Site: brandenburg
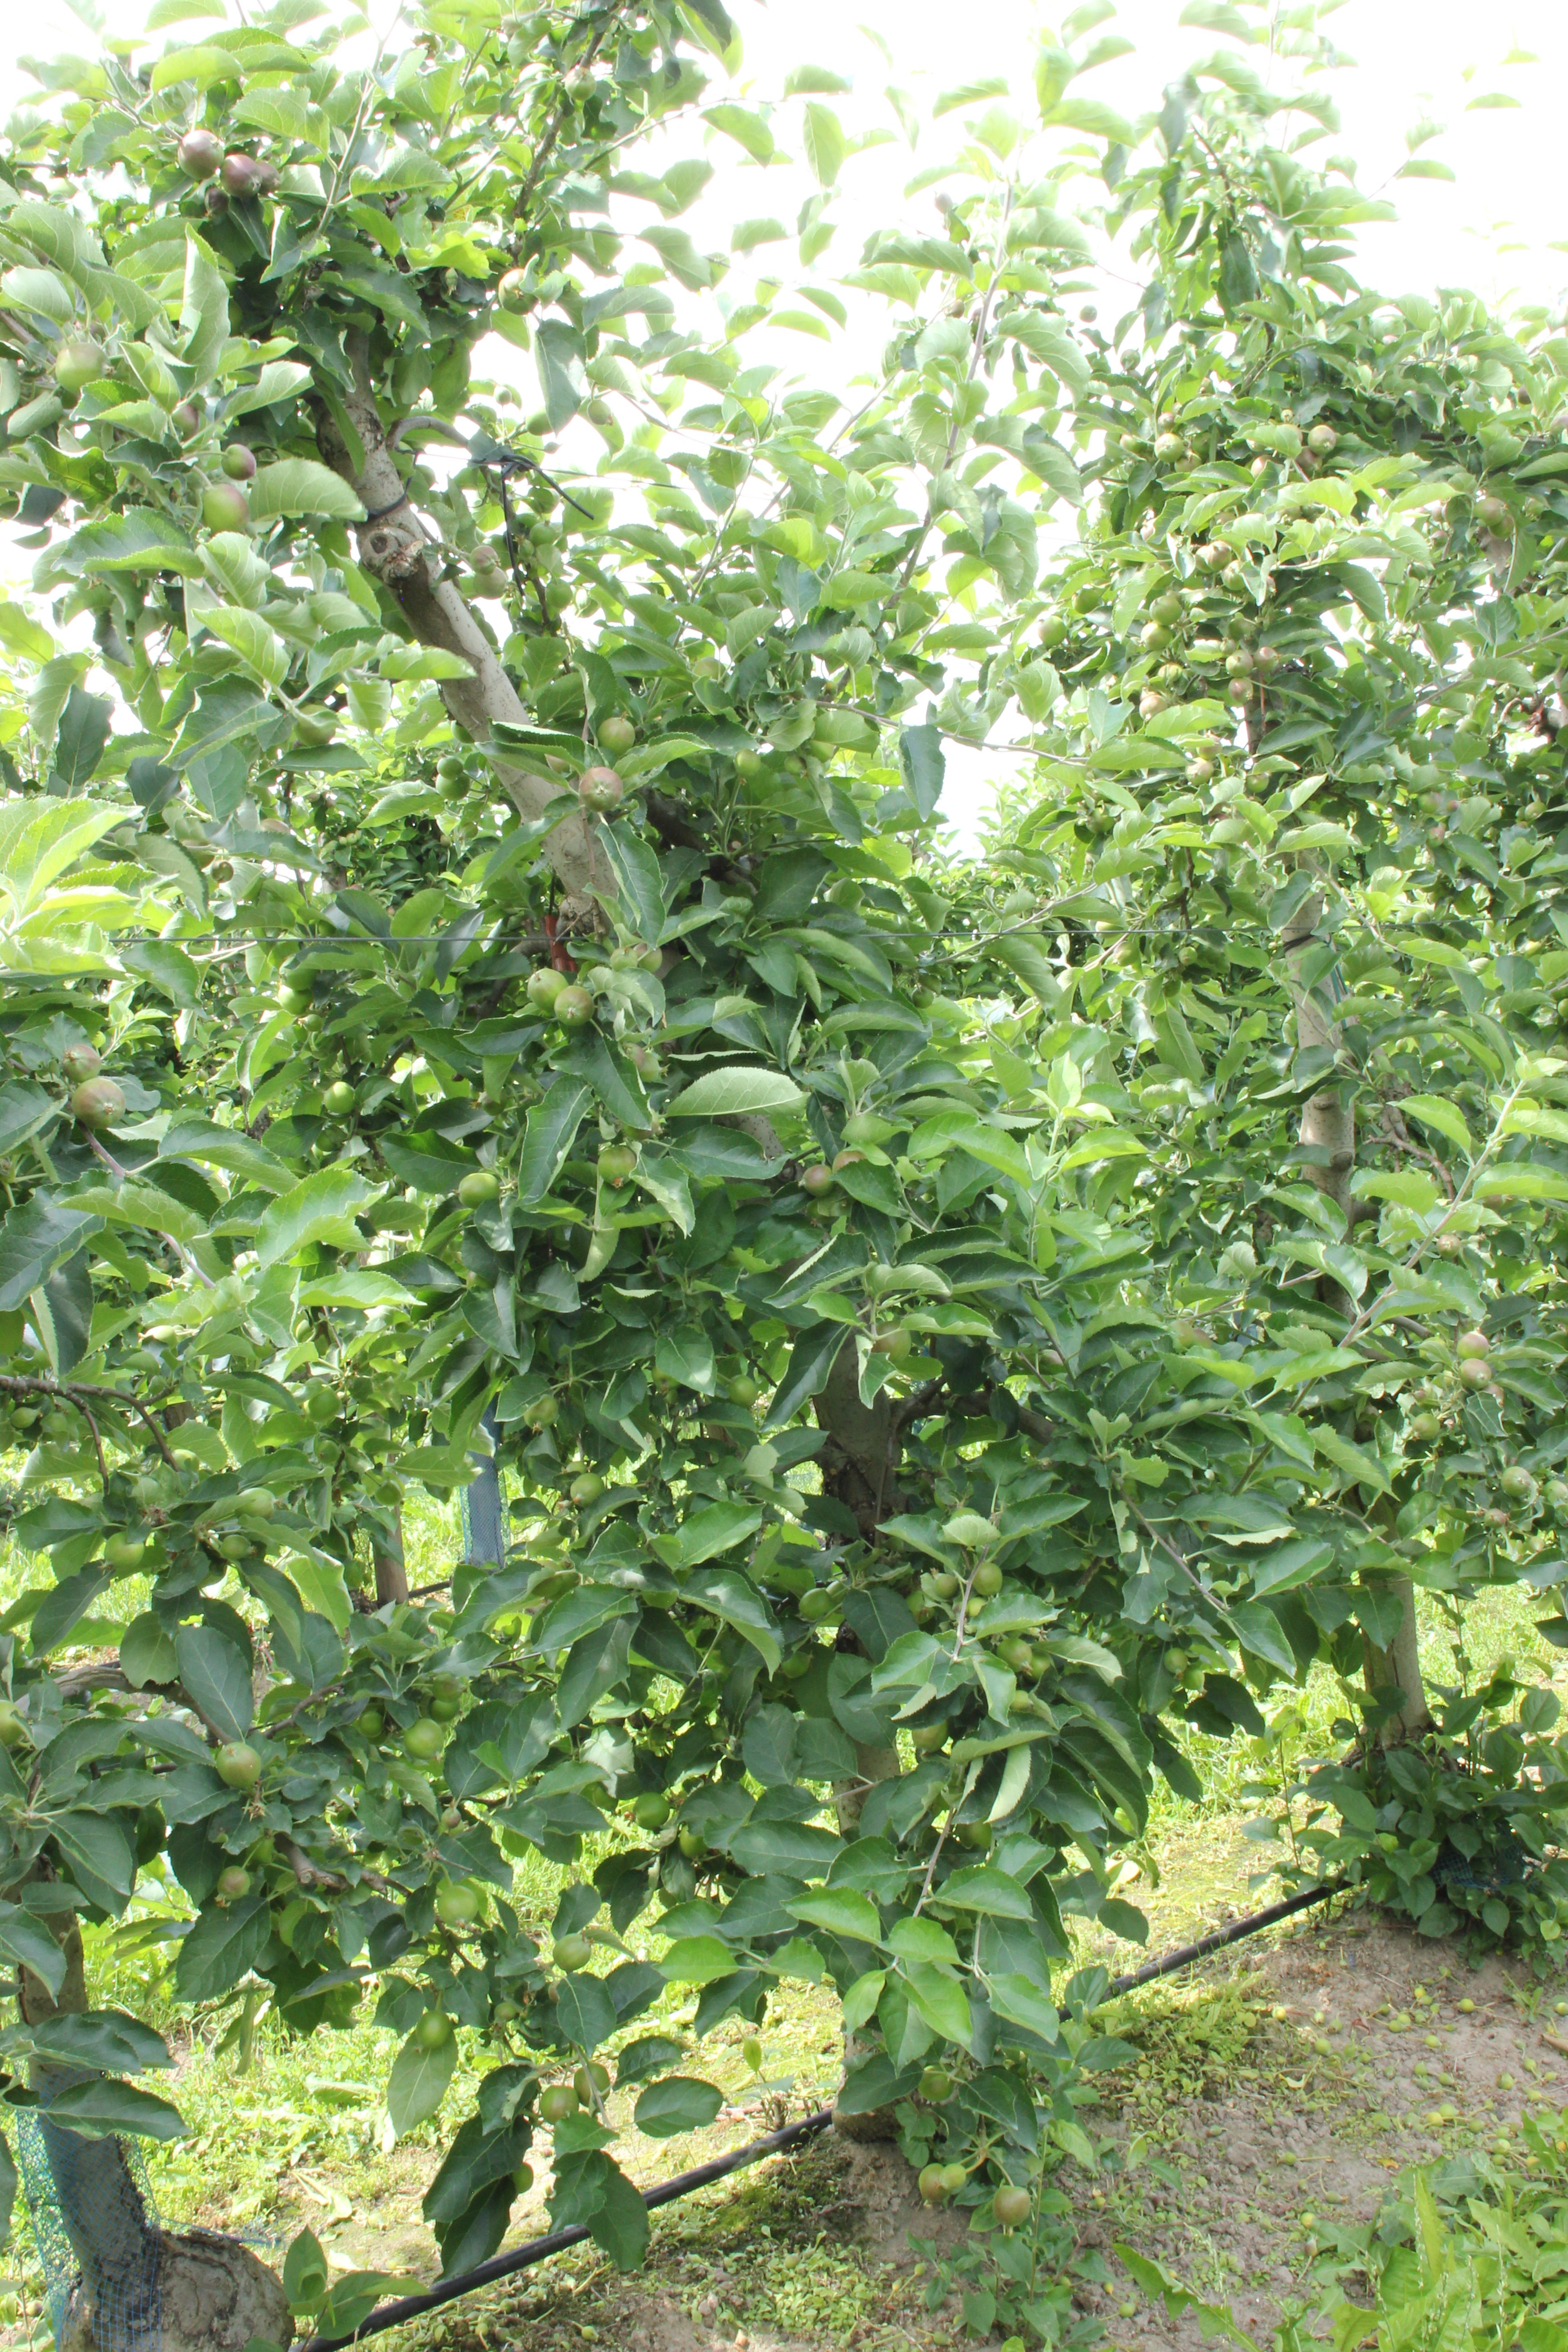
Growth stage (BBCH 73): Development of fruit